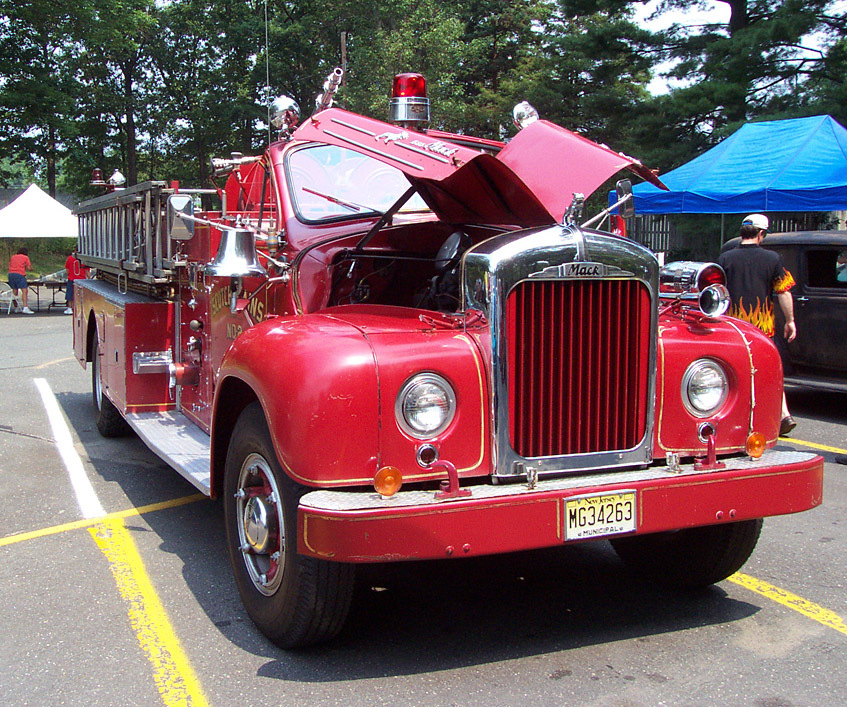
Label: not_food